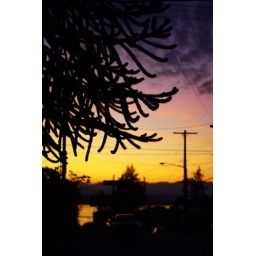
monkey tree in the sun